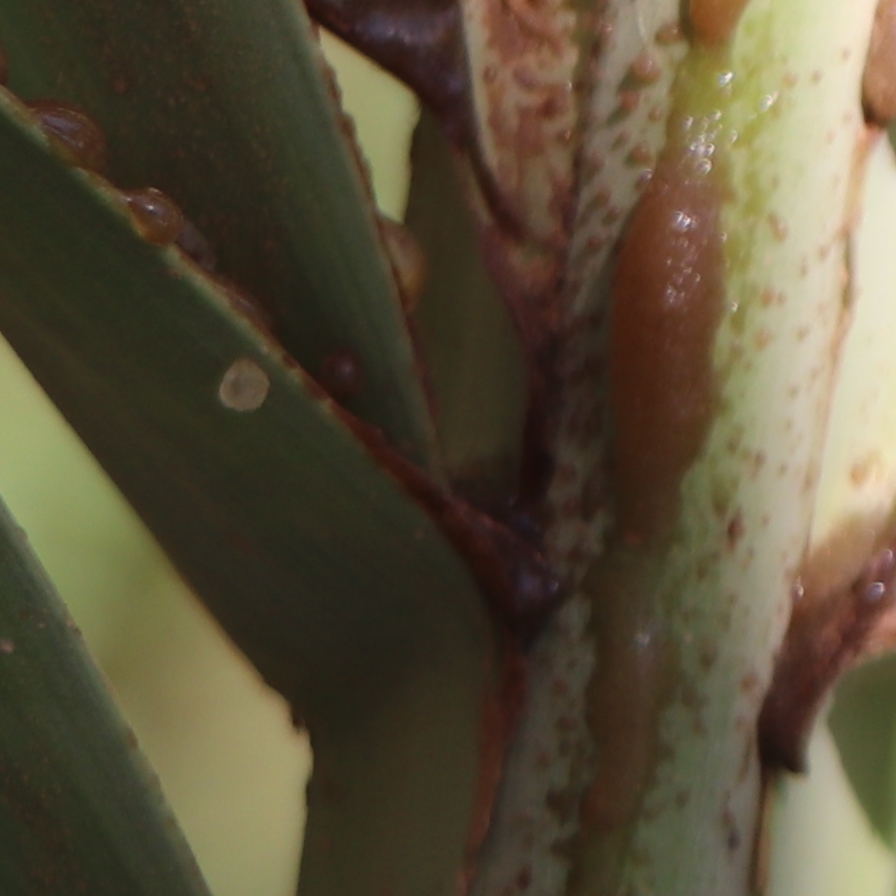
Label: Honey